Puerto Ricans in Holyoke, Massachusetts

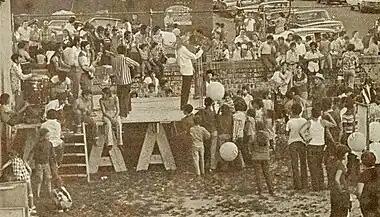
A Puerto Rican street festival during the city's centennial, 1973

Many additional challenges faced the Puerto Rican community at this time, including what the Model Cities director had cited as a lack of leadership and political means of representation in municipal government. In time Puerto Rican culture had seen some acceptance by the cultural institutions of the city, as early as 1975 a Christmas parranda was held at Wistariahurst featuring traditional music and dance. An effort was also made by city hall to establish a referral agency for Latino voters, the block grant-funded "Casa Latina" was set up in the early 70's but, regarded by community members as ineffective, would be dissolved before the end of the decade.